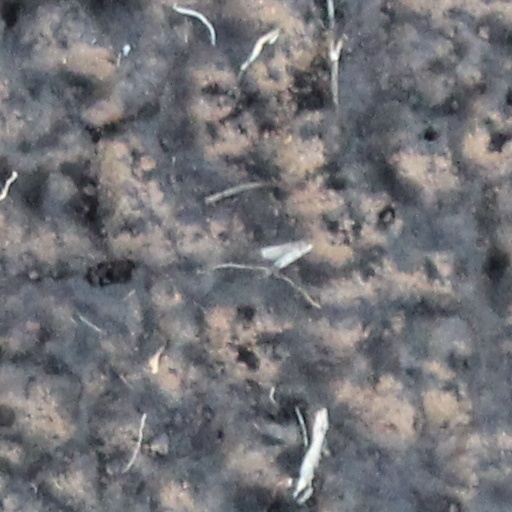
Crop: wheat